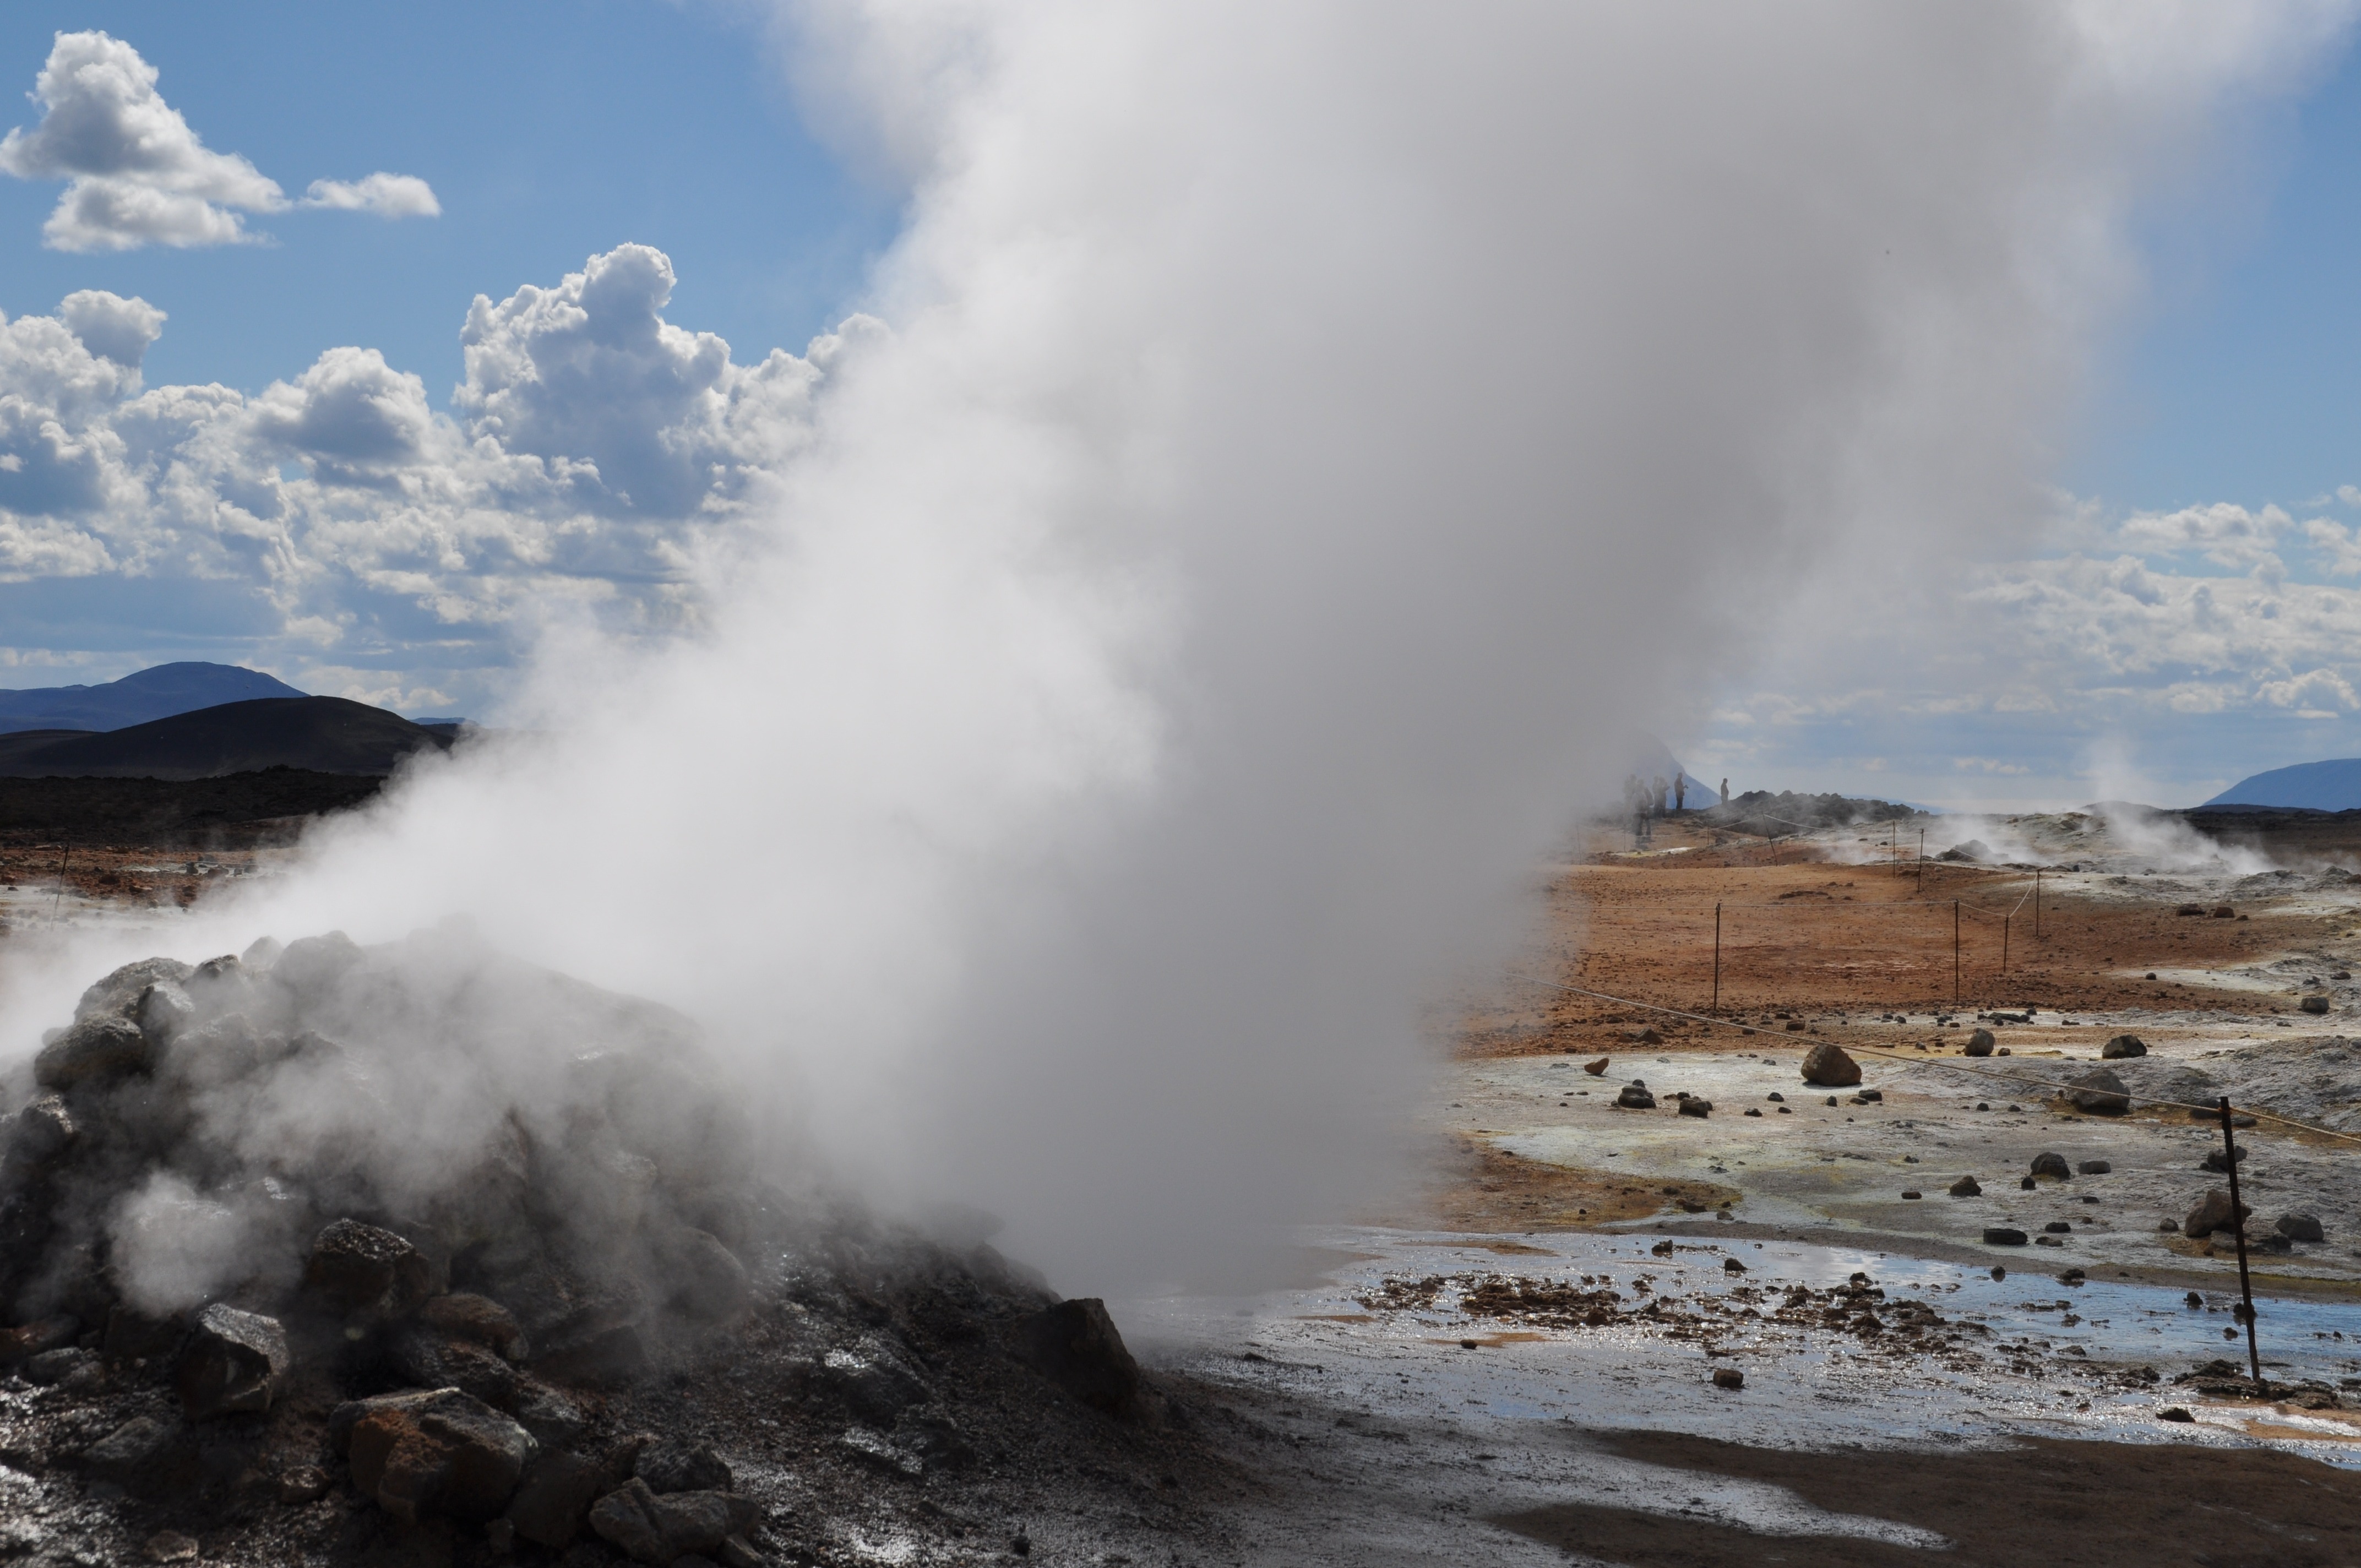
landscape, nature, spring, volcano, iceland, body of water, hot, geyser, sulfur, swell, landform, volcanism, hot source, geographical feature, hverar nd